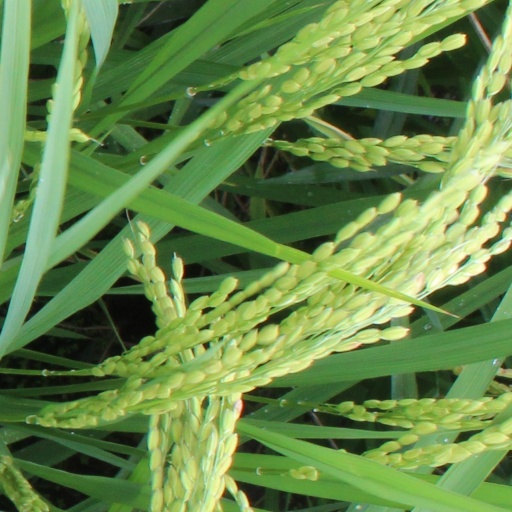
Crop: rice